Abzelilovsky District

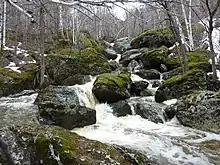
Mogak Waterfall in Abzelilovsky District

About a quarter of the district's territory is covered by forests, and there are thirty-three lakes and many rivers. The district is rich in minerals, including copper, marble, jasper, and limestone.